Yunak Peak

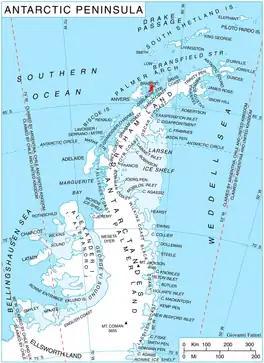
Location of Brabant Island in the Antarctic Peninsula region.

Yunak Peak is the ice-covered peak of elevation 570 m at the southeast extremity of Gutsal Ridge in Stribog Mountains on Brabant Island in the Palmer Archipelago, Antarctica. It has steep and partly ice-free southwest and south slopes, and surmounts Buls Bay to the southeast and Hippocrates Glacier to the west.